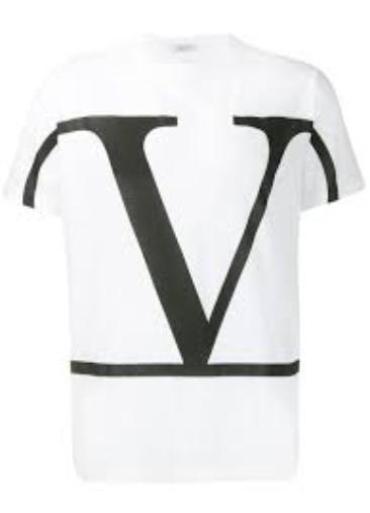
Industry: Clothes